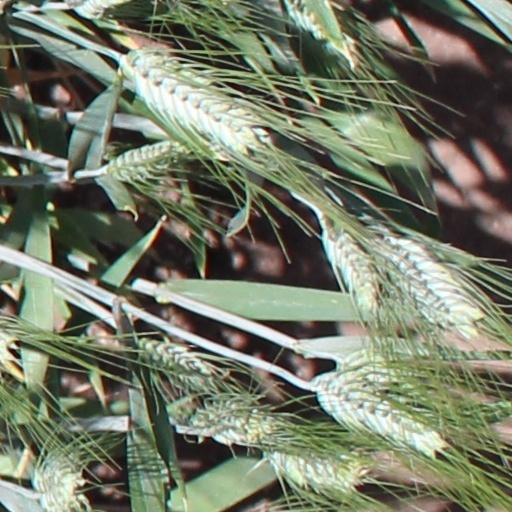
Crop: wheat